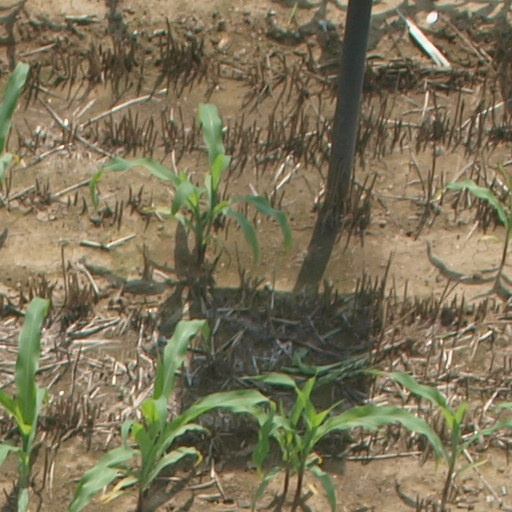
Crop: maize; corn